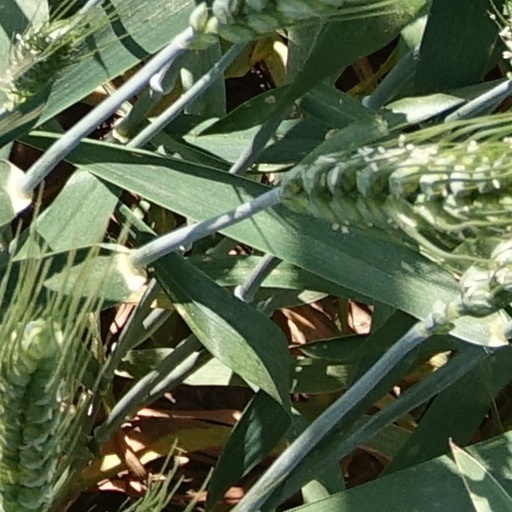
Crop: wheat